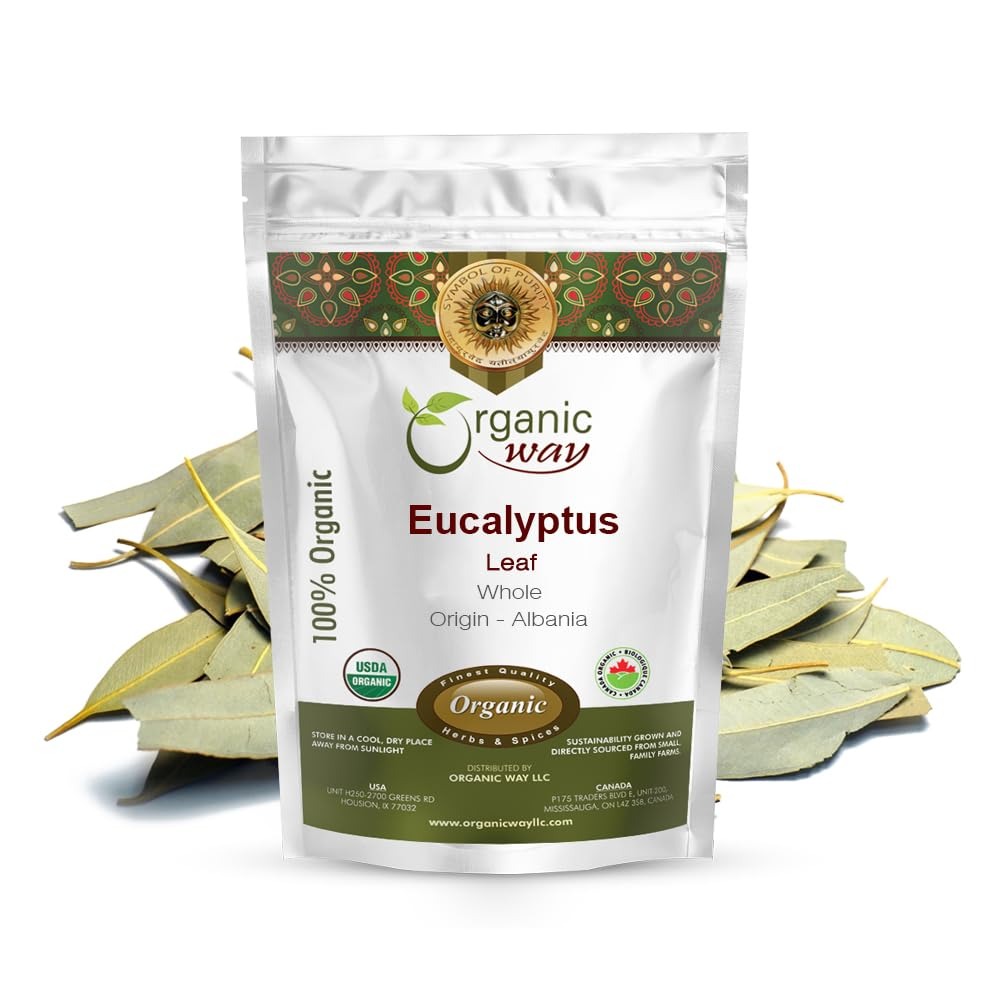
Item Name: Organic Way Eucalyptus Leaf Whole (Eucalyptus globulus) - Herbal Tea | European Wild-Harvest | Kosher & USDA Certified | Vegan, Non-GMO & Gluten Free | 100% Raw from Albania (1LBS / 16Oz.)
Bullet Point 1: 🌿Pure and Natural Ingredients: Our eucalyptus herbal tea is made from 100% pure, whole eucalyptus leaves, sourced directly from the finest eucalyptus groves. No artificial additives, flavors, or preservatives are used, ensuring a completely natural and organic experience.
Bullet Point 2: 🌿Rich in Essential Oils: The whole leaves preserve the rich essential oils of the eucalyptus plant, particularly cineole, which is known for its antiseptic, and decongestant properties. These oils provide the tea with its distinctive and invigorating aroma, as well as its health-boosting benefits.
Bullet Point 3: 🌿Refreshing and Soothing Flavor: Enjoy the unique, minty flavor with a hint of sweetness that makes eucalyptus leaf tea a delightful and refreshing beverage. Its aroma and taste are soothing, providing a calming experience with every cup.
Bullet Point 4: 🌿Eco-Friendly Packaging: We are committed to sustainability. Our dried eucalyptus leaves are packaged in eco-friendly materials, ensuring a minimal environmental footprint while maintaining the freshness and quality of the leaves.
Bullet Point 5: 🌿Versatile Use: Apart from brewing a soothing cup of tea, the whole eucalyptus leaves can be used in homemade potpourris, bath infusions, and other aromatherapy practices, providing a versatile option for those who love DIY wellness products.
Product Description: <strong>Organic Dried Eucalyptus Leaf Whole: A Refreshing Herbal Journey<strong><p>Dive into the invigorating embrace of our eucalyptus leaf herbal tea. Harvested from the lush, verdant groves of eucalyptus trees, each leaf is carefully selected to ensure the highest quality and potency. Our eucalyptus leaf is a pure, unadulterated journey into wellness, designed for those who seek a natural uplift in their daily routine.</p><strong>Flavor Profile: A Symphony of Refreshment</strong><p>As you steep these dried eucalyptus leaves, watch the infusion turn into a golden hue, releasing a minty aroma with hints of honey and fresh woodland. The first sip greets you with a cooling sensation, a signature trait of eucalyptus, followed by subtle layers of sweetness and earthy undertones. This tea is a harmonious blend of flavors that awakens the senses and revitalizes the spirit.</p><strong>Wellness in Every Cup</strong><p>Eucalyptus tea is celebrated not just for its refreshing taste but also for its health-enhancing properties. Rich in antioxidants, it supports your body's natural defenses and promotes overall well-being. The soothing properties of eucalyptus can also provide relief for those looking to calm their throats and enhance their breathing, making it a perfect companion for relaxation and rejuvenation.</p><strong>Sustainable and Ethical</strong><p>We are committed to sustainability and ethical sourcing. Our eucalyptus leaves are harvested with respect for nature, ensuring that each leaf contributes to the health of the ecosystem as much as it does to your well-being. We take pride in offering a product that not only benefits our customers but also honors the earth.</p><strong>How to Enjoy</strong><p>To experience the full breadth of this herbal tea's benefits, steep a teaspoon of whole dried eucalyptus leaves in hot water for 5-7 minutes, depending on your taste preference. This tea is perfect on its own or with a hint of honey to complement its natural flavors. Enjoy it as a rejuvenating morning ritual or a soothing evening retreat.</p><p>Eucalyptus herbal tea is not just a drink; it's an invitation to embrace nature's healing touch. Indulge in the refreshing taste and revitalizing effects of this herbal brew and make it a cherished part of your daily wellness routine.</p>
Value: 16.0
Unit: Ounce

Price: 16.49